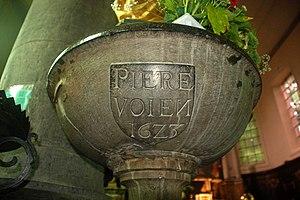
Belgique - Brabant wallon - Église de Court-Saint-Étienne
L'église Saint-Étienne est une église de style classique d'origine romane située sur le territoire de la commune belge de Court-Saint-Étienne, dans la province du Brabant wallon.